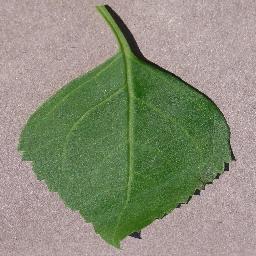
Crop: cherry
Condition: (including_sour)_healthy